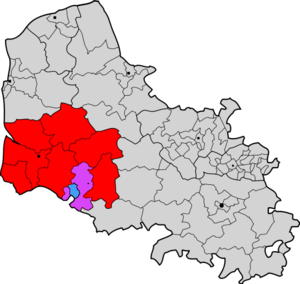
Carte de la commune de Mouriez dans le canton de Hesdin dans l'arrondissement de Montreuil dans le département de la Pas-de-Calais
Mouriez est une commune française située dans le département du Pas-de-Calais en région Hauts-de-France.